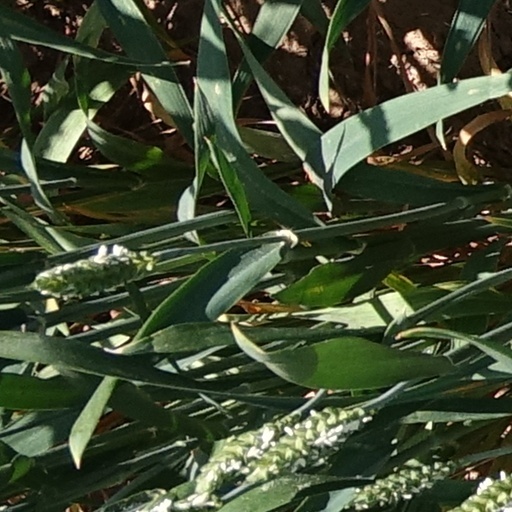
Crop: wheat